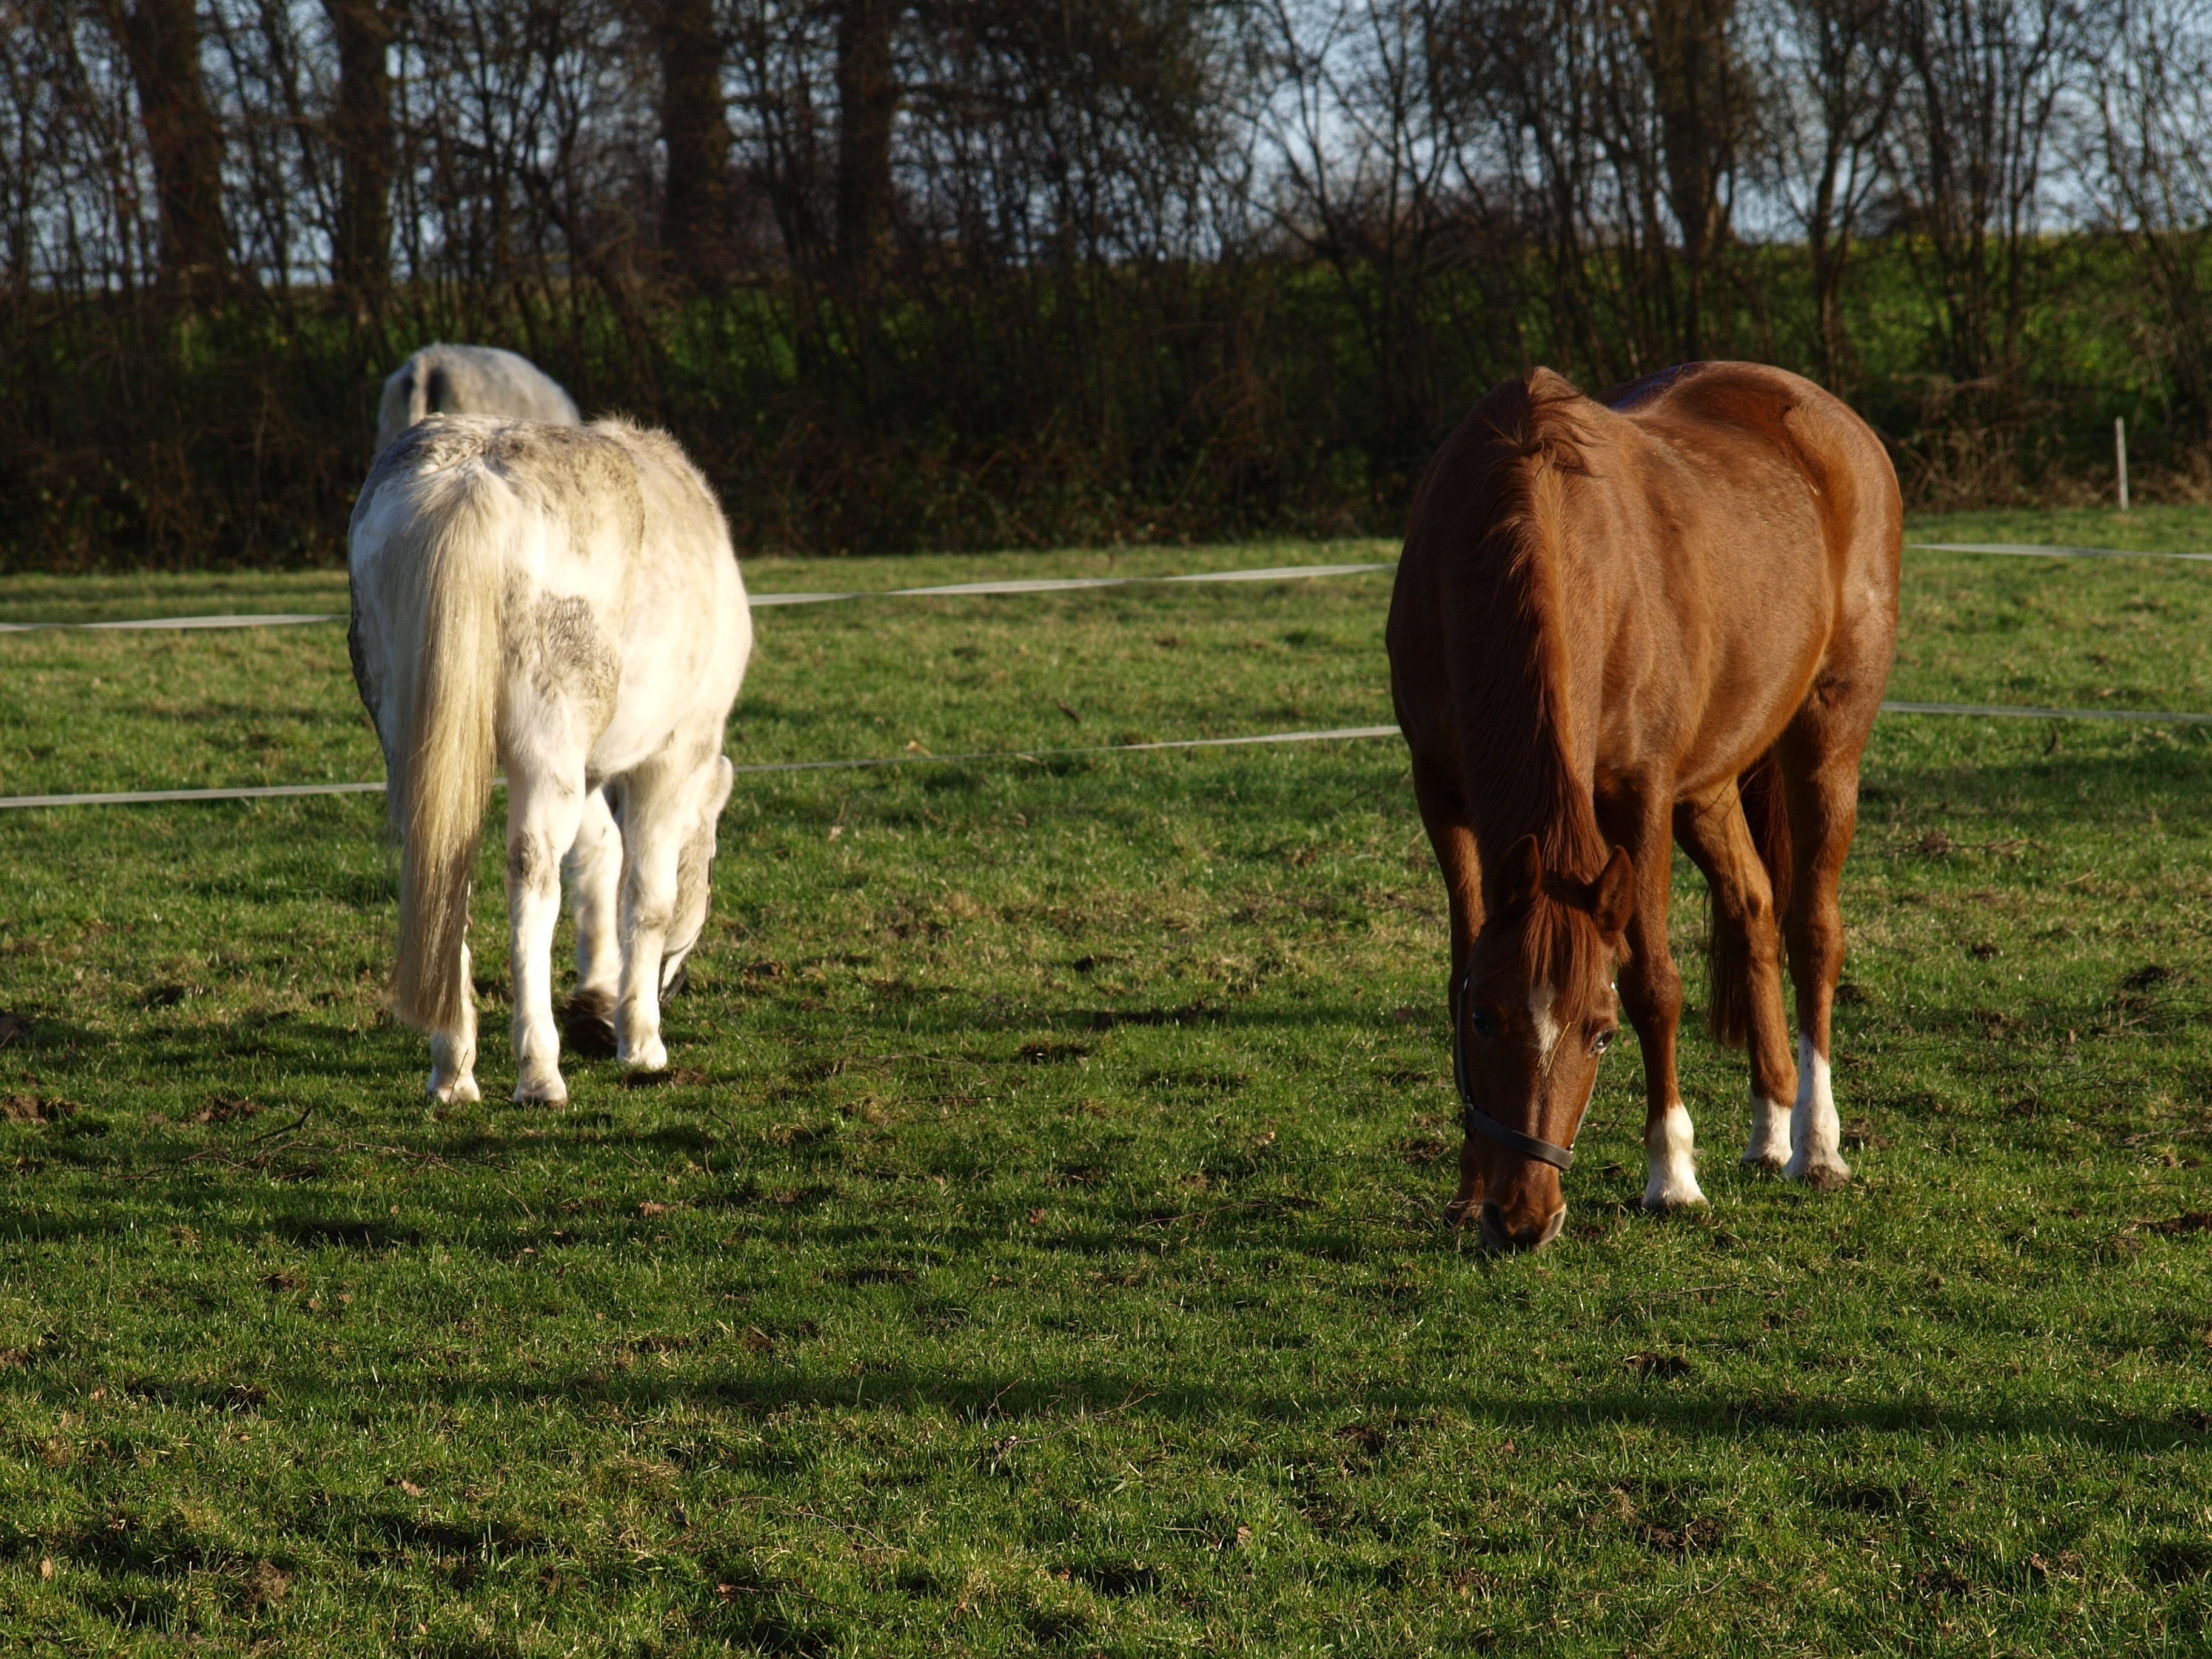
nature, grass, field, farm, meadow, prairie, animal, herd, pasture, grazing, mammal, eat, fauna, graze, grassland, vertebrate, mare, coupling, habitat, mold, wildlife photography, ecosystem, rural area, animal husbandry, cattle like mammal